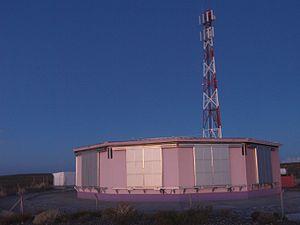
L'observatoire Pierre-Auger est un observatoire astronomique inauguré en 2008 près de la ville de Malargüe en Argentine et destiné à étudier les rayons cosmiques à haute énergie. Fruit de la collaboration de 17 pays et prévu pour fonctionner 20 ans, il met en œuvre une combinaison d'instruments comprenant initialement 1 600 détecteurs Tcherenkov espacés régulièrement dans un quadrilatère de 3 000 km² et 24 télescopes à fluorescence.
La province de Mendoza est une province de l'Argentine située à l'ouest du pays. Elle est limitrophe de la province de San Juan au nord, de San Luis à l'est, de La Pampa et Neuquén au sud et du Chili à l'ouest. Elle est typiquement une province andine. Avec les provinces de San Juan et de San Luis, la province de Mendoza fait partie de la région de Cuyo.